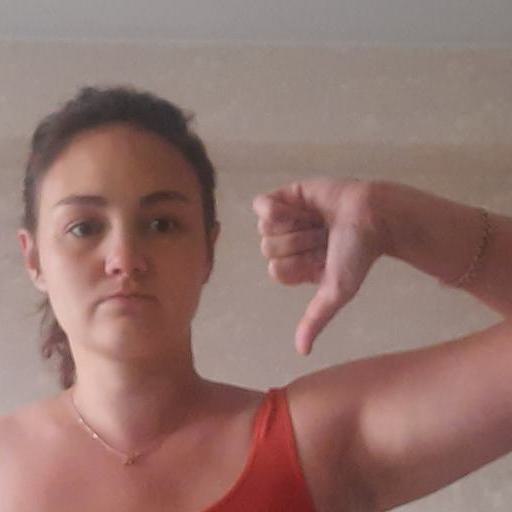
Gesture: dislike